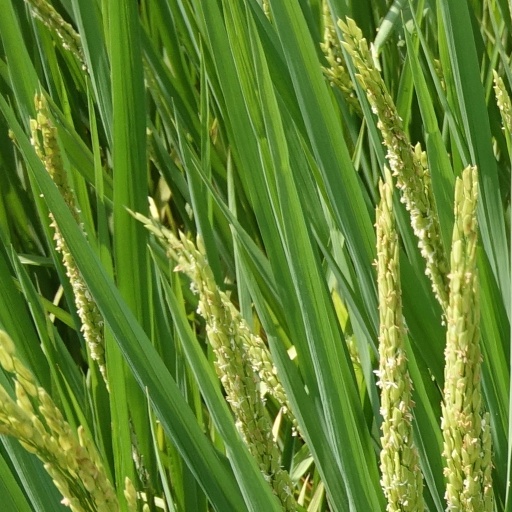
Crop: rice